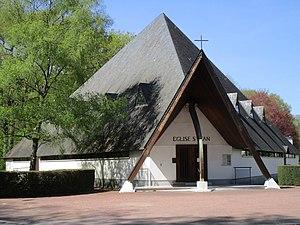
L'église Saint-Jean de Tours, quartier Montjoyeux
Montjoyeux ou Montjoyeux-Grandmont est un quartier de la ville française de Tours. Il compte près de 3 800 habitants en 2012. Défini par l'Insee dans son partage de la commune de Tours en 22 IRIS, le quartier est situé dans la partie sud de la commune et en est d'ailleurs le plus méridional. Il est ainsi frontalier avec les autres quartiers tourangeaux des Fontaines au nord et de La Bergeonnerie à l'ouest, ainsi qu'avec les communes de Saint-Avertin à l'est, Chambray-lès-Tours au sud et Joué-lès-Tours à l'ouest.